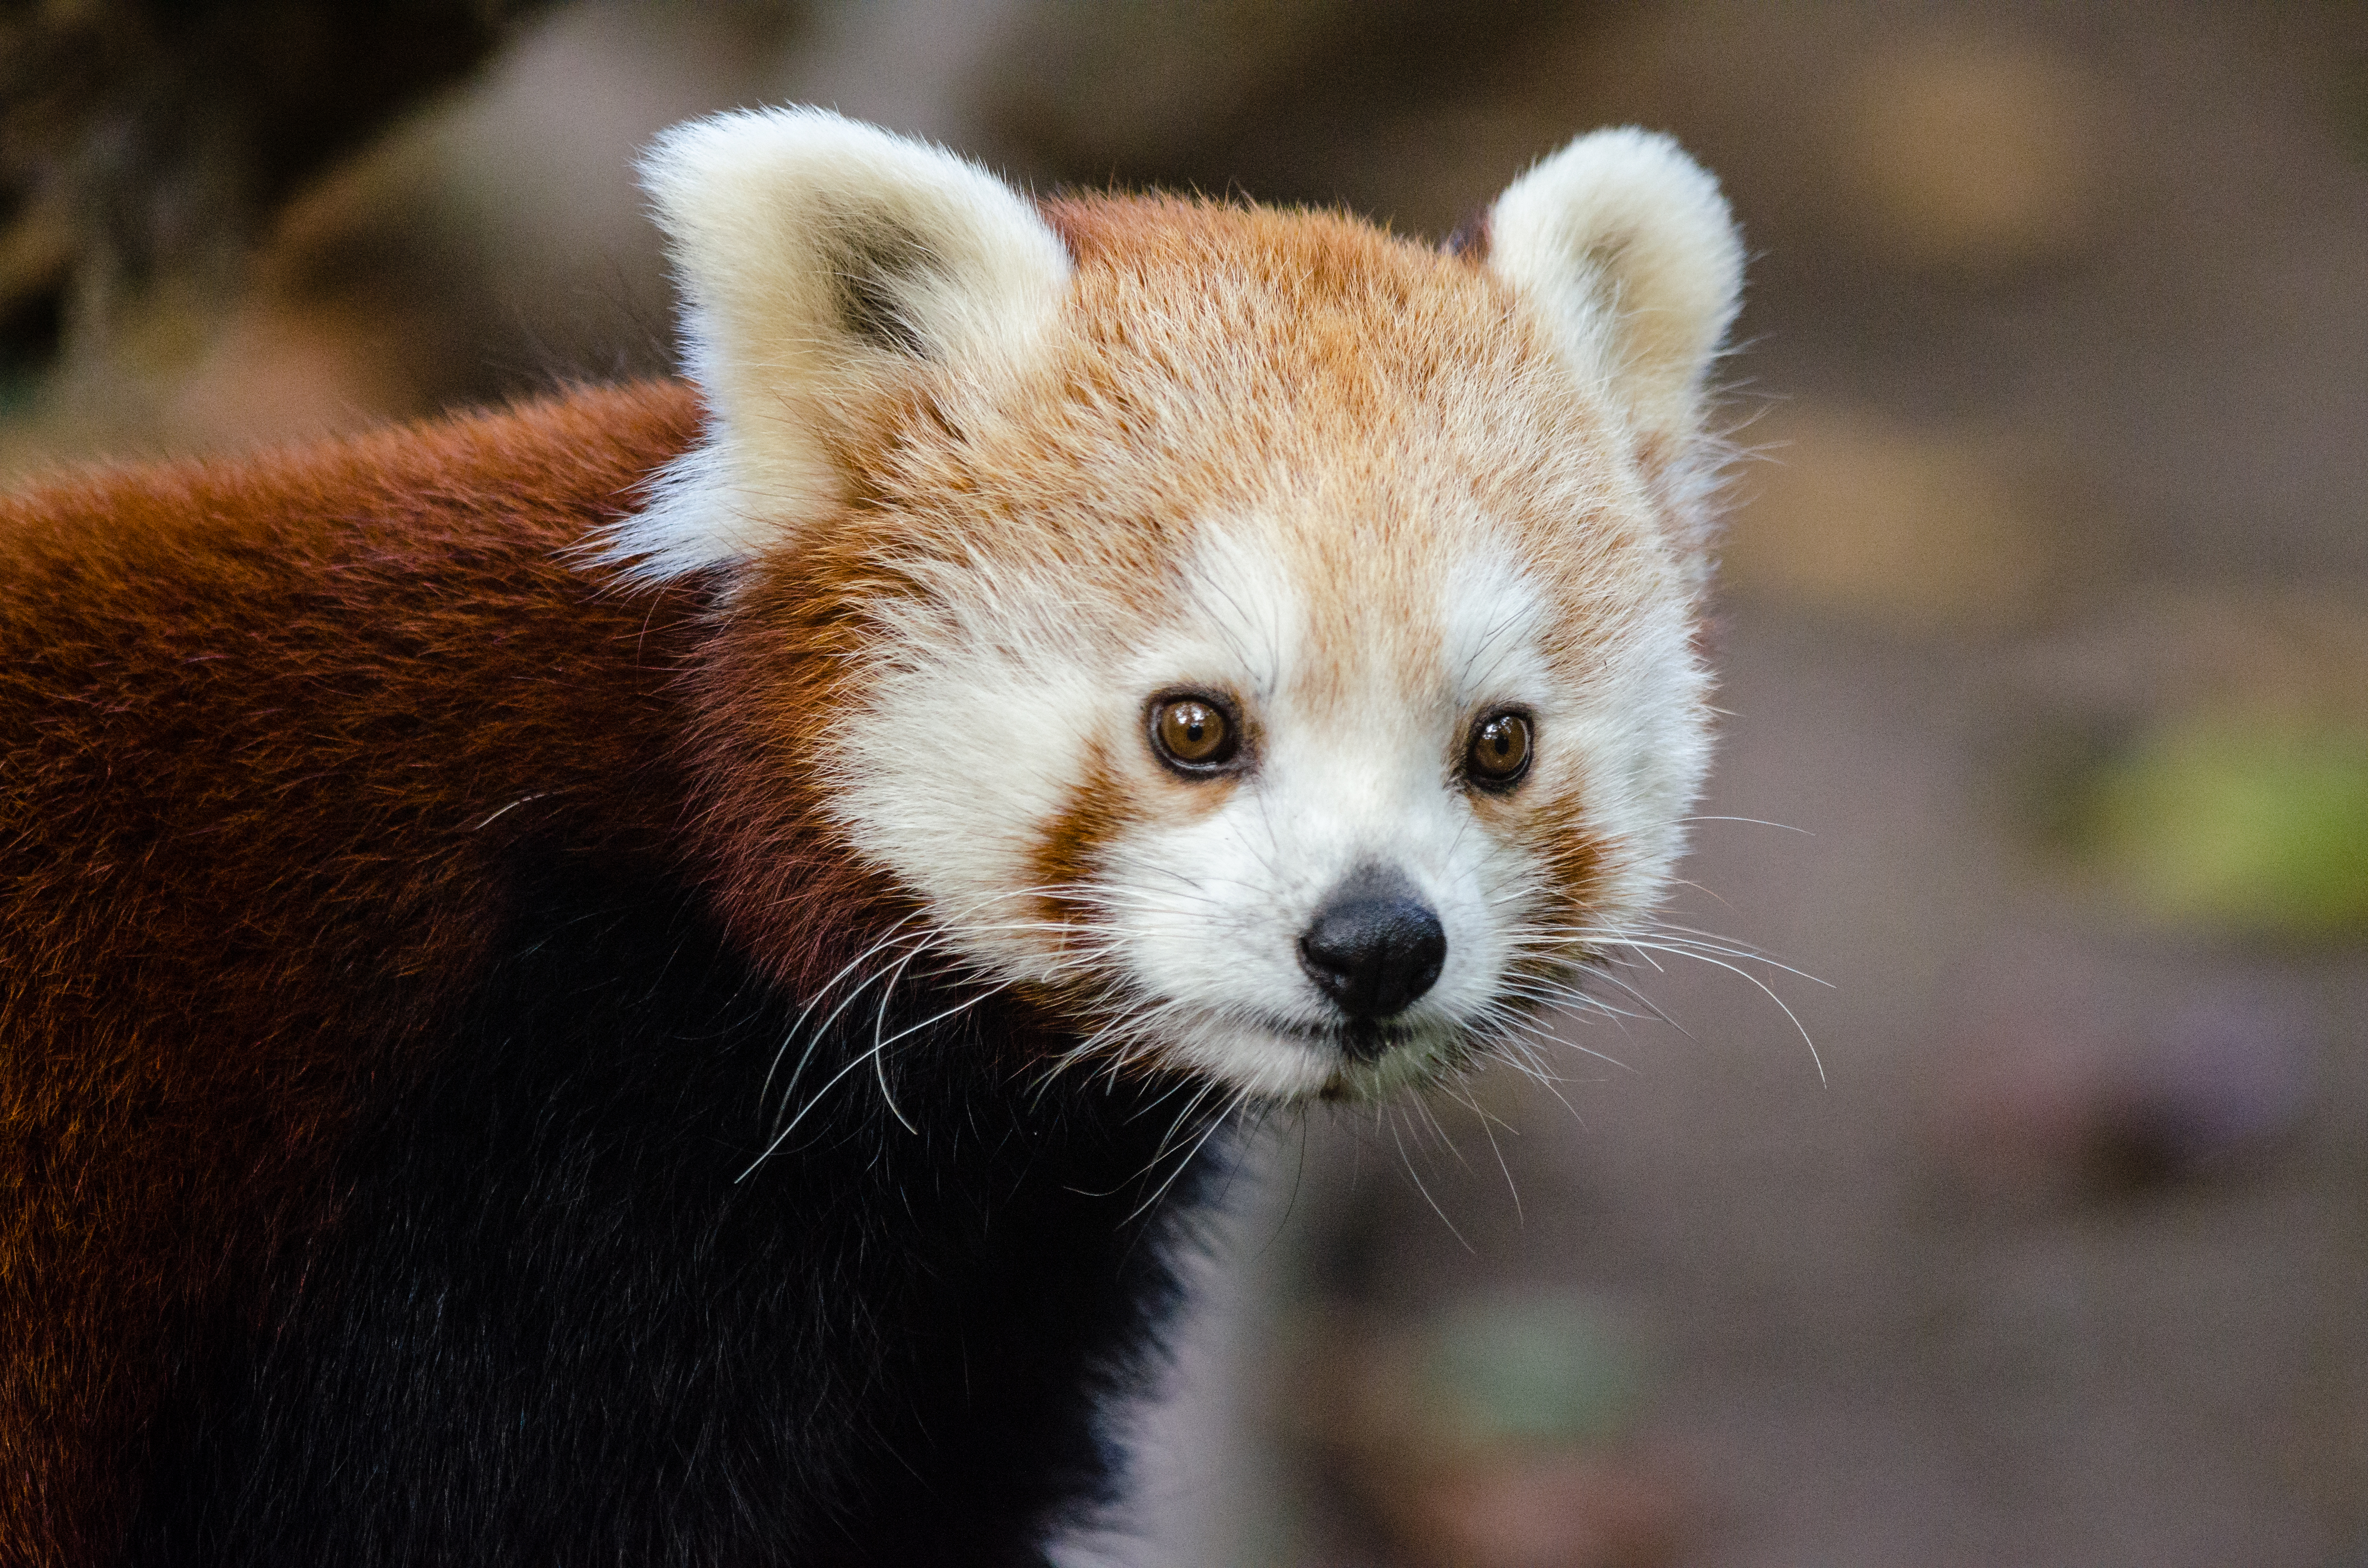
tree, nature, bokeh, vintage, sweet, rain, wet, animal, cute, female, wildlife, zoo, fur, orange, young, green, high, red, mammal, nikon, fauna, red panda, panda, 2015, face, nose, whiskers, tail, animals, ears, endangered, vertebrate, germany, deutschland, natur, tier, iso, ss, fell, regen, grn, gesicht, baum, adorable, bamboo, d7000, roter, kleiner, niedlich, sues, suess, species, bedrohte, tierart, tierpark, weiblich, jungtier, jung, ohren, schwanz, nase, bedroht, ailurus, fulgens, mozilla, firefox, moist, feucht, carnivoran